Donald Hankey

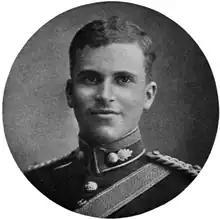
Donald Hankey

Donald William Alers Hankey (27 October 1884 – 12 October 1916) was an English soldier best known for two volumes of essays about the British volunteer army in World War I both titled "A Student in Arms".